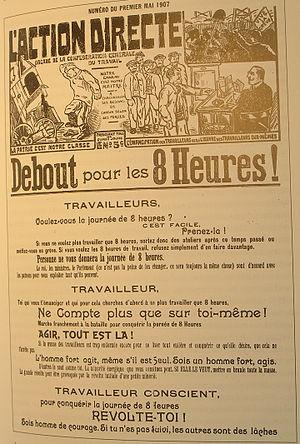
L'Action Directe, journal anarchiste belge, 1-5-1907
L'anarchisme en Belgique concerne l'histoire du mouvement libertaire belge.
La Confédération générale du travail, fondée le 28 janvier 1906 à Bruxelles, est une organisation syndicale de tendance syndicaliste révolutionnaire ou anarcho-syndicaliste.
Henri Fuss ou Henri Fuss-Amoré ou Henri Amoré, né le 4 août 1882 à Schaerbeek et mort en septembre 1964 à Bruxelles, est jusqu’à la première guerre mondiale, une figure de premier plan du mouvement syndicaliste révolutionnaire et libertaire belge.